Knoll, Inc.

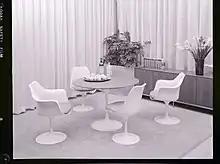
Saarinen table and chairs

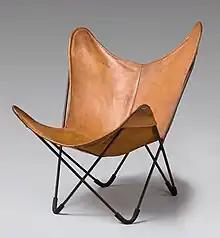
Butterfly chair

Some of the company's products are included in museum collections, such as the Cooper-Hewitt, National Design Museum, the Philadelphia Museum of Art, and the Museum of Modern Art.